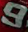
Number: 9